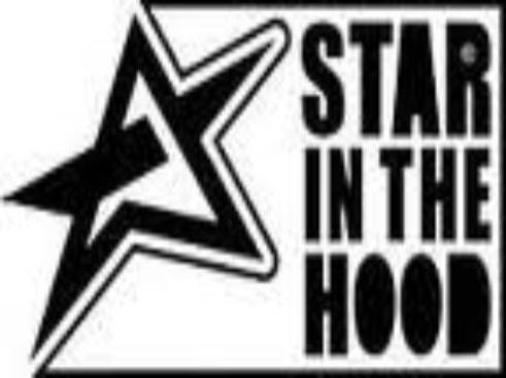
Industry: Clothes